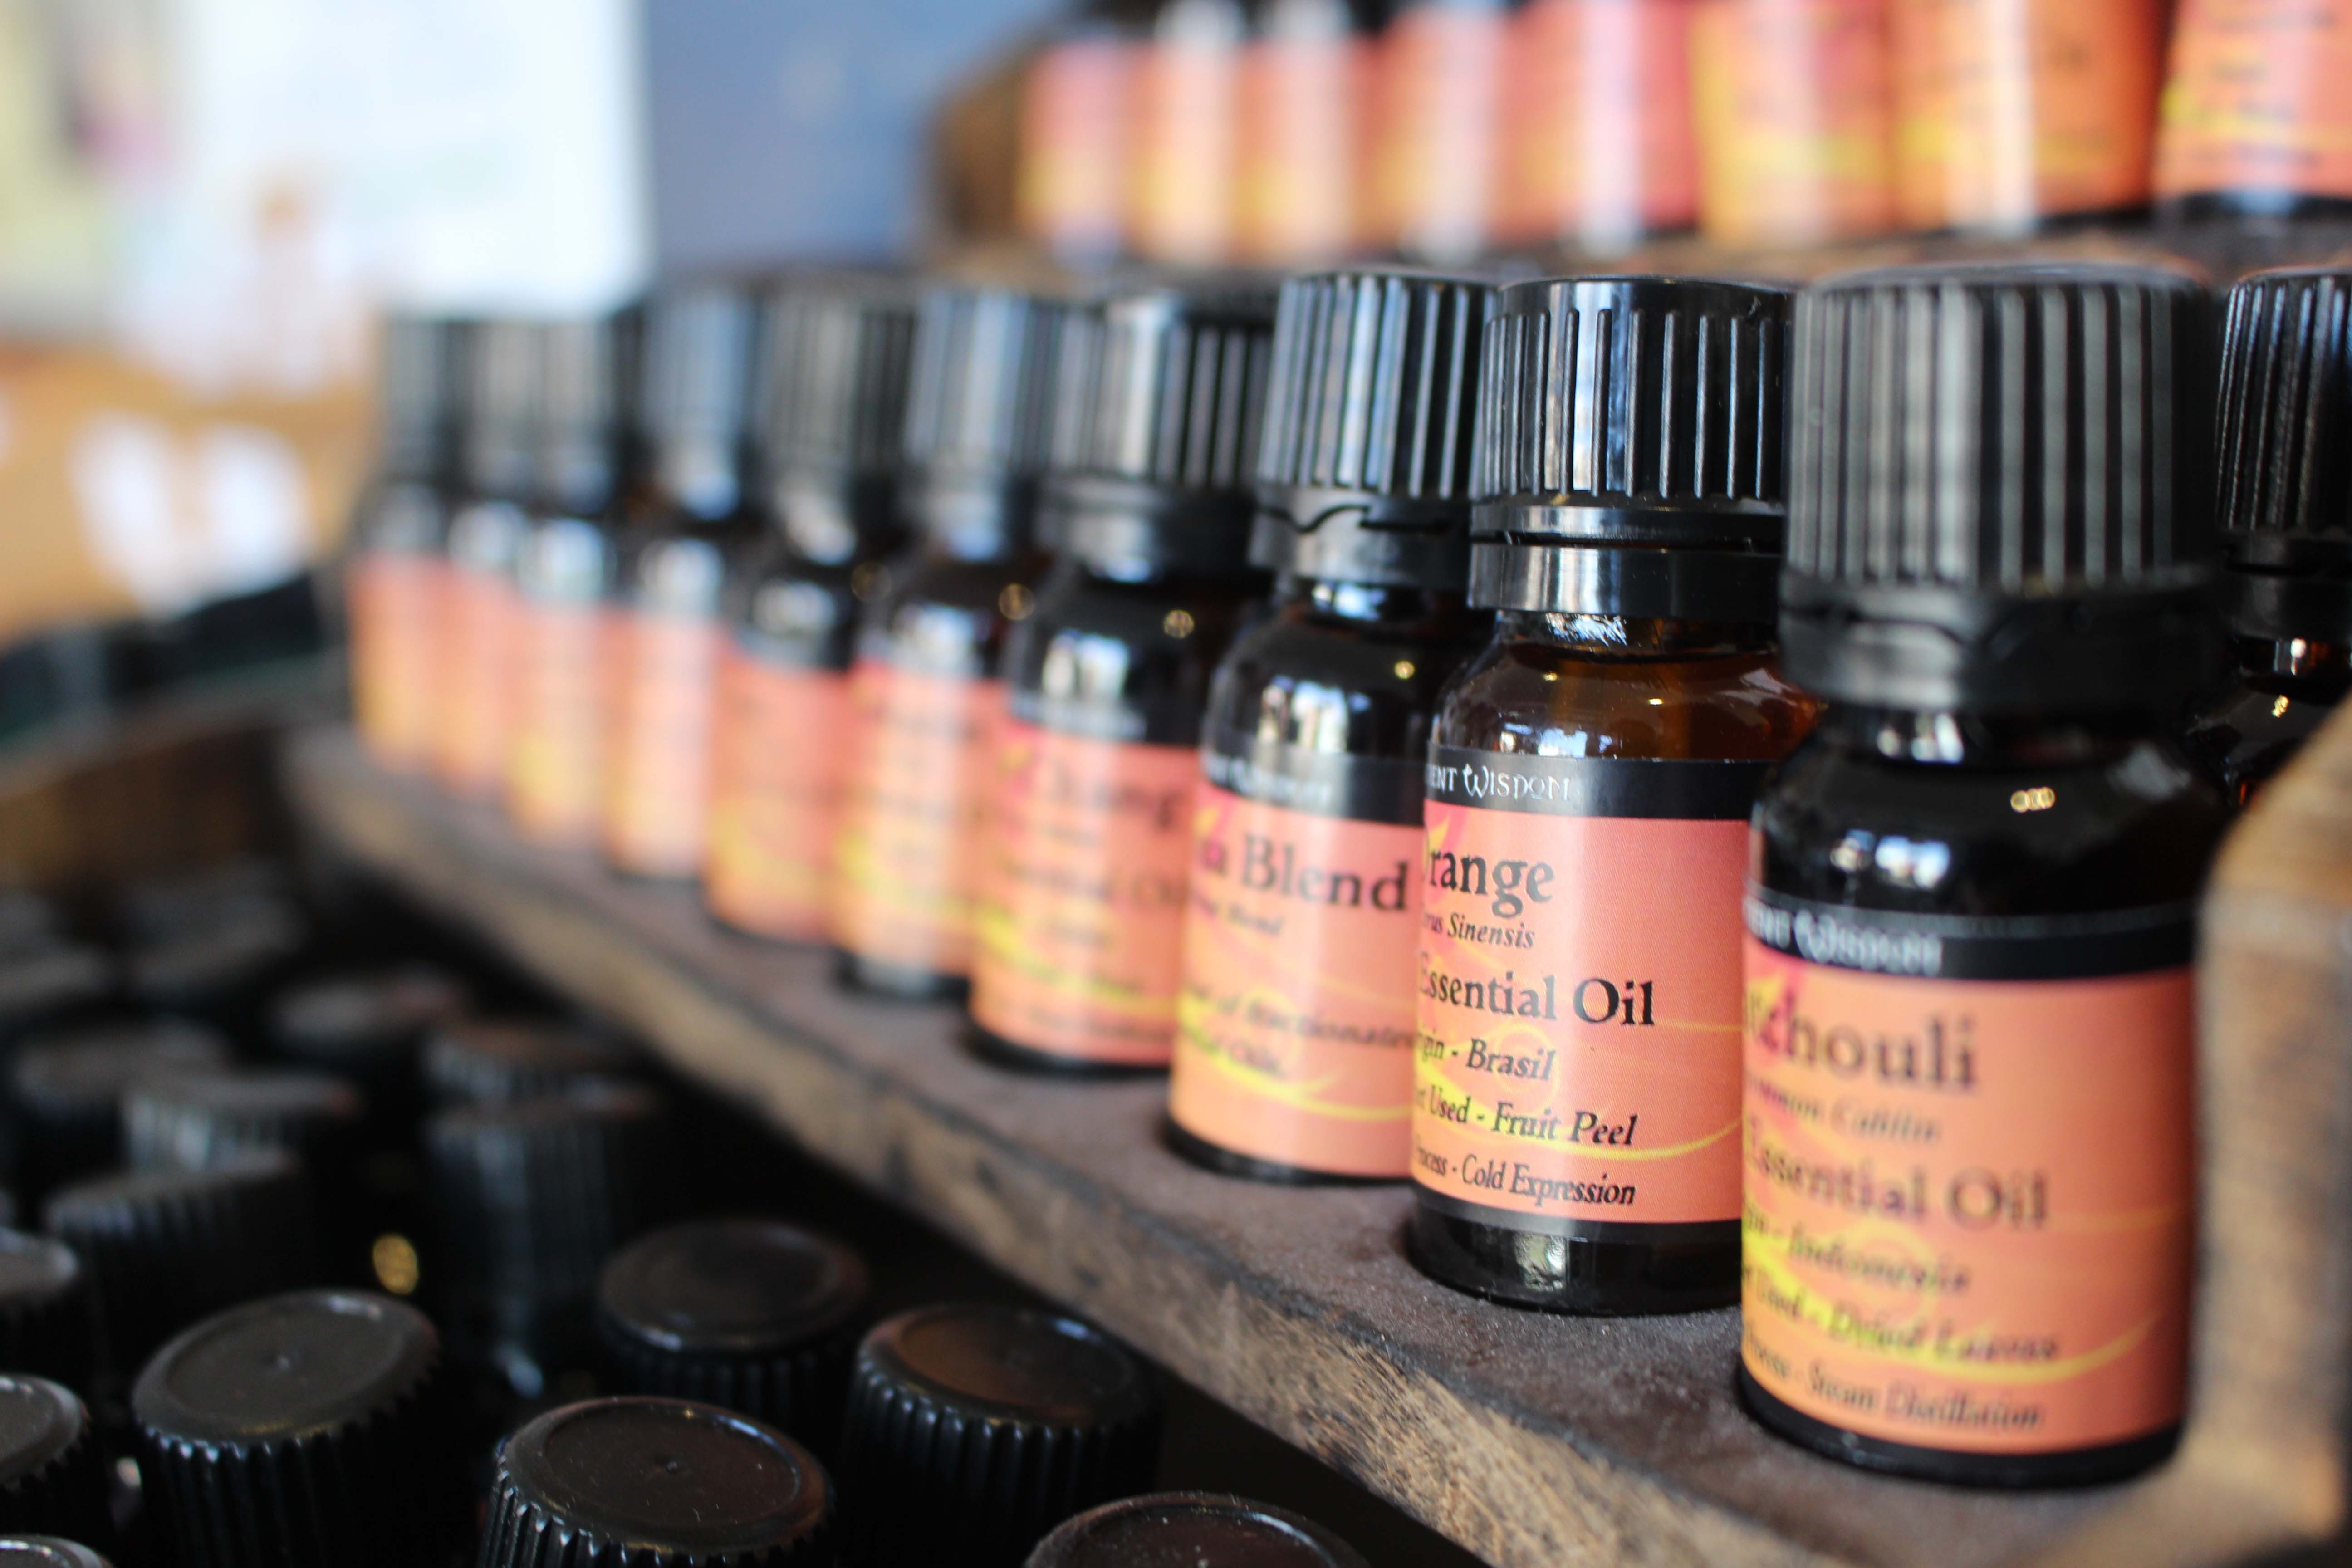
aroma, drink, massage, oil, organic, aromatherapy, treatment, flavor, essential, sense, holistic